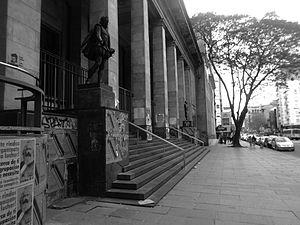
La bibliothèque nationale de l'Uruguay est la bibliothèque publique centrale de Montevideo fondée en 1815 notamment grâce au politicien et botaniste Dámaso Antonio Larrañaga. Elle dépend du Ministère de l'éducation et de la culture de l'Uruguay.